Ramabanam

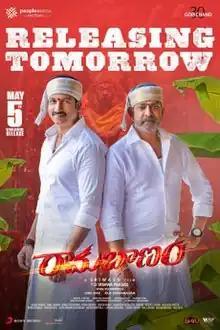
Theatrical release poster

Ramabanam is a 2023 Indian Telugu-language action drama film directed by Sriwass from a story written by Bhupathi Raja. It stars an ensemble cast featuring Gopichand, Dimple Hayathi, Jagapathi Babu, Nassar, Vennela Kishore, Tarun Arora and Sachin Khedekar. The soundtrack and background score were composed by Mickey J. Meyer.